Henderson, Texas

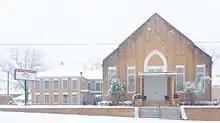
First Christian Church of Henderson, Texas

On Memorial Day, May 25, 2015, an EF-2 rated tornado struck Henderson. That day, multiple tornadoes had struck other areas in Texas, Arkansas, and Oklahoma. The tornado uprooted trees, damaged buildings, and caused minor damage to areas such as downtown, but no severe damage was recorded.